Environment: real
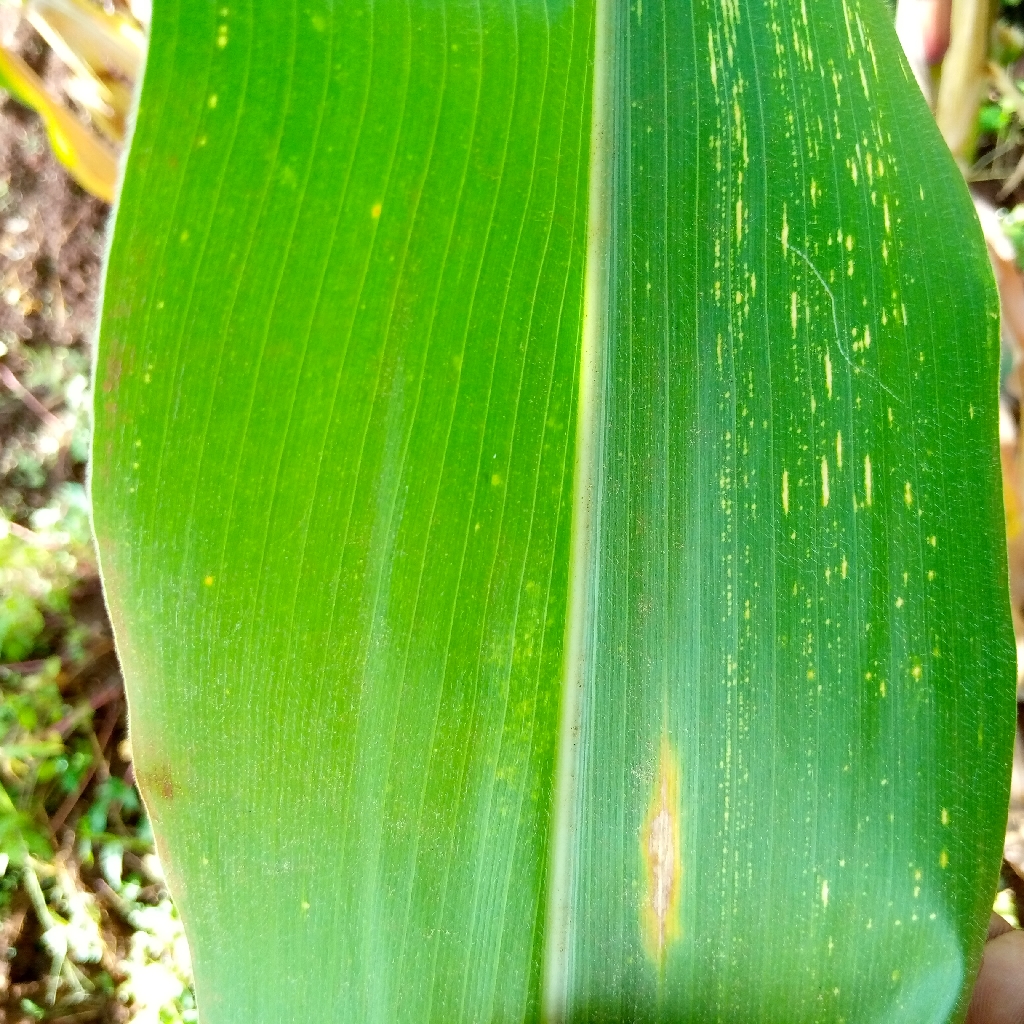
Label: northern_corn_leaf_blight